June Allyson

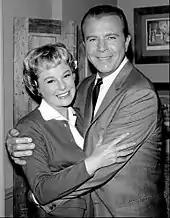
June Allyson and Dick Powell in 1962

On her arrival in Hollywood, studio heads attempted to enhance the pairing of Van Johnson and Allyson by sending out the two contracted players on a series of "official dates", which were highly publicized and led to a public perception that a romance had been kindled. Although dating David Rose, Peter Lawford, and John F. Kennedy, Allyson was actually being courted by Dick Powell.